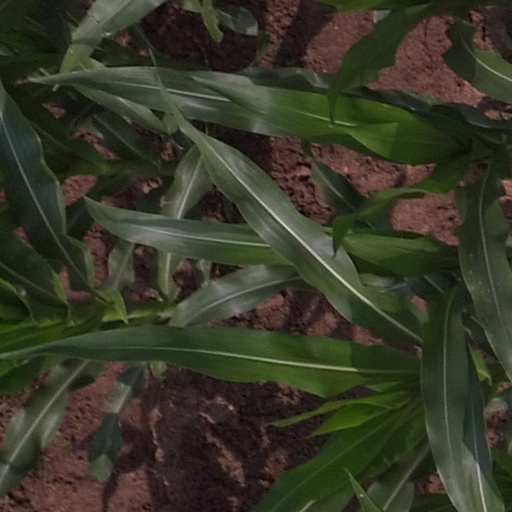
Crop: maize; corn